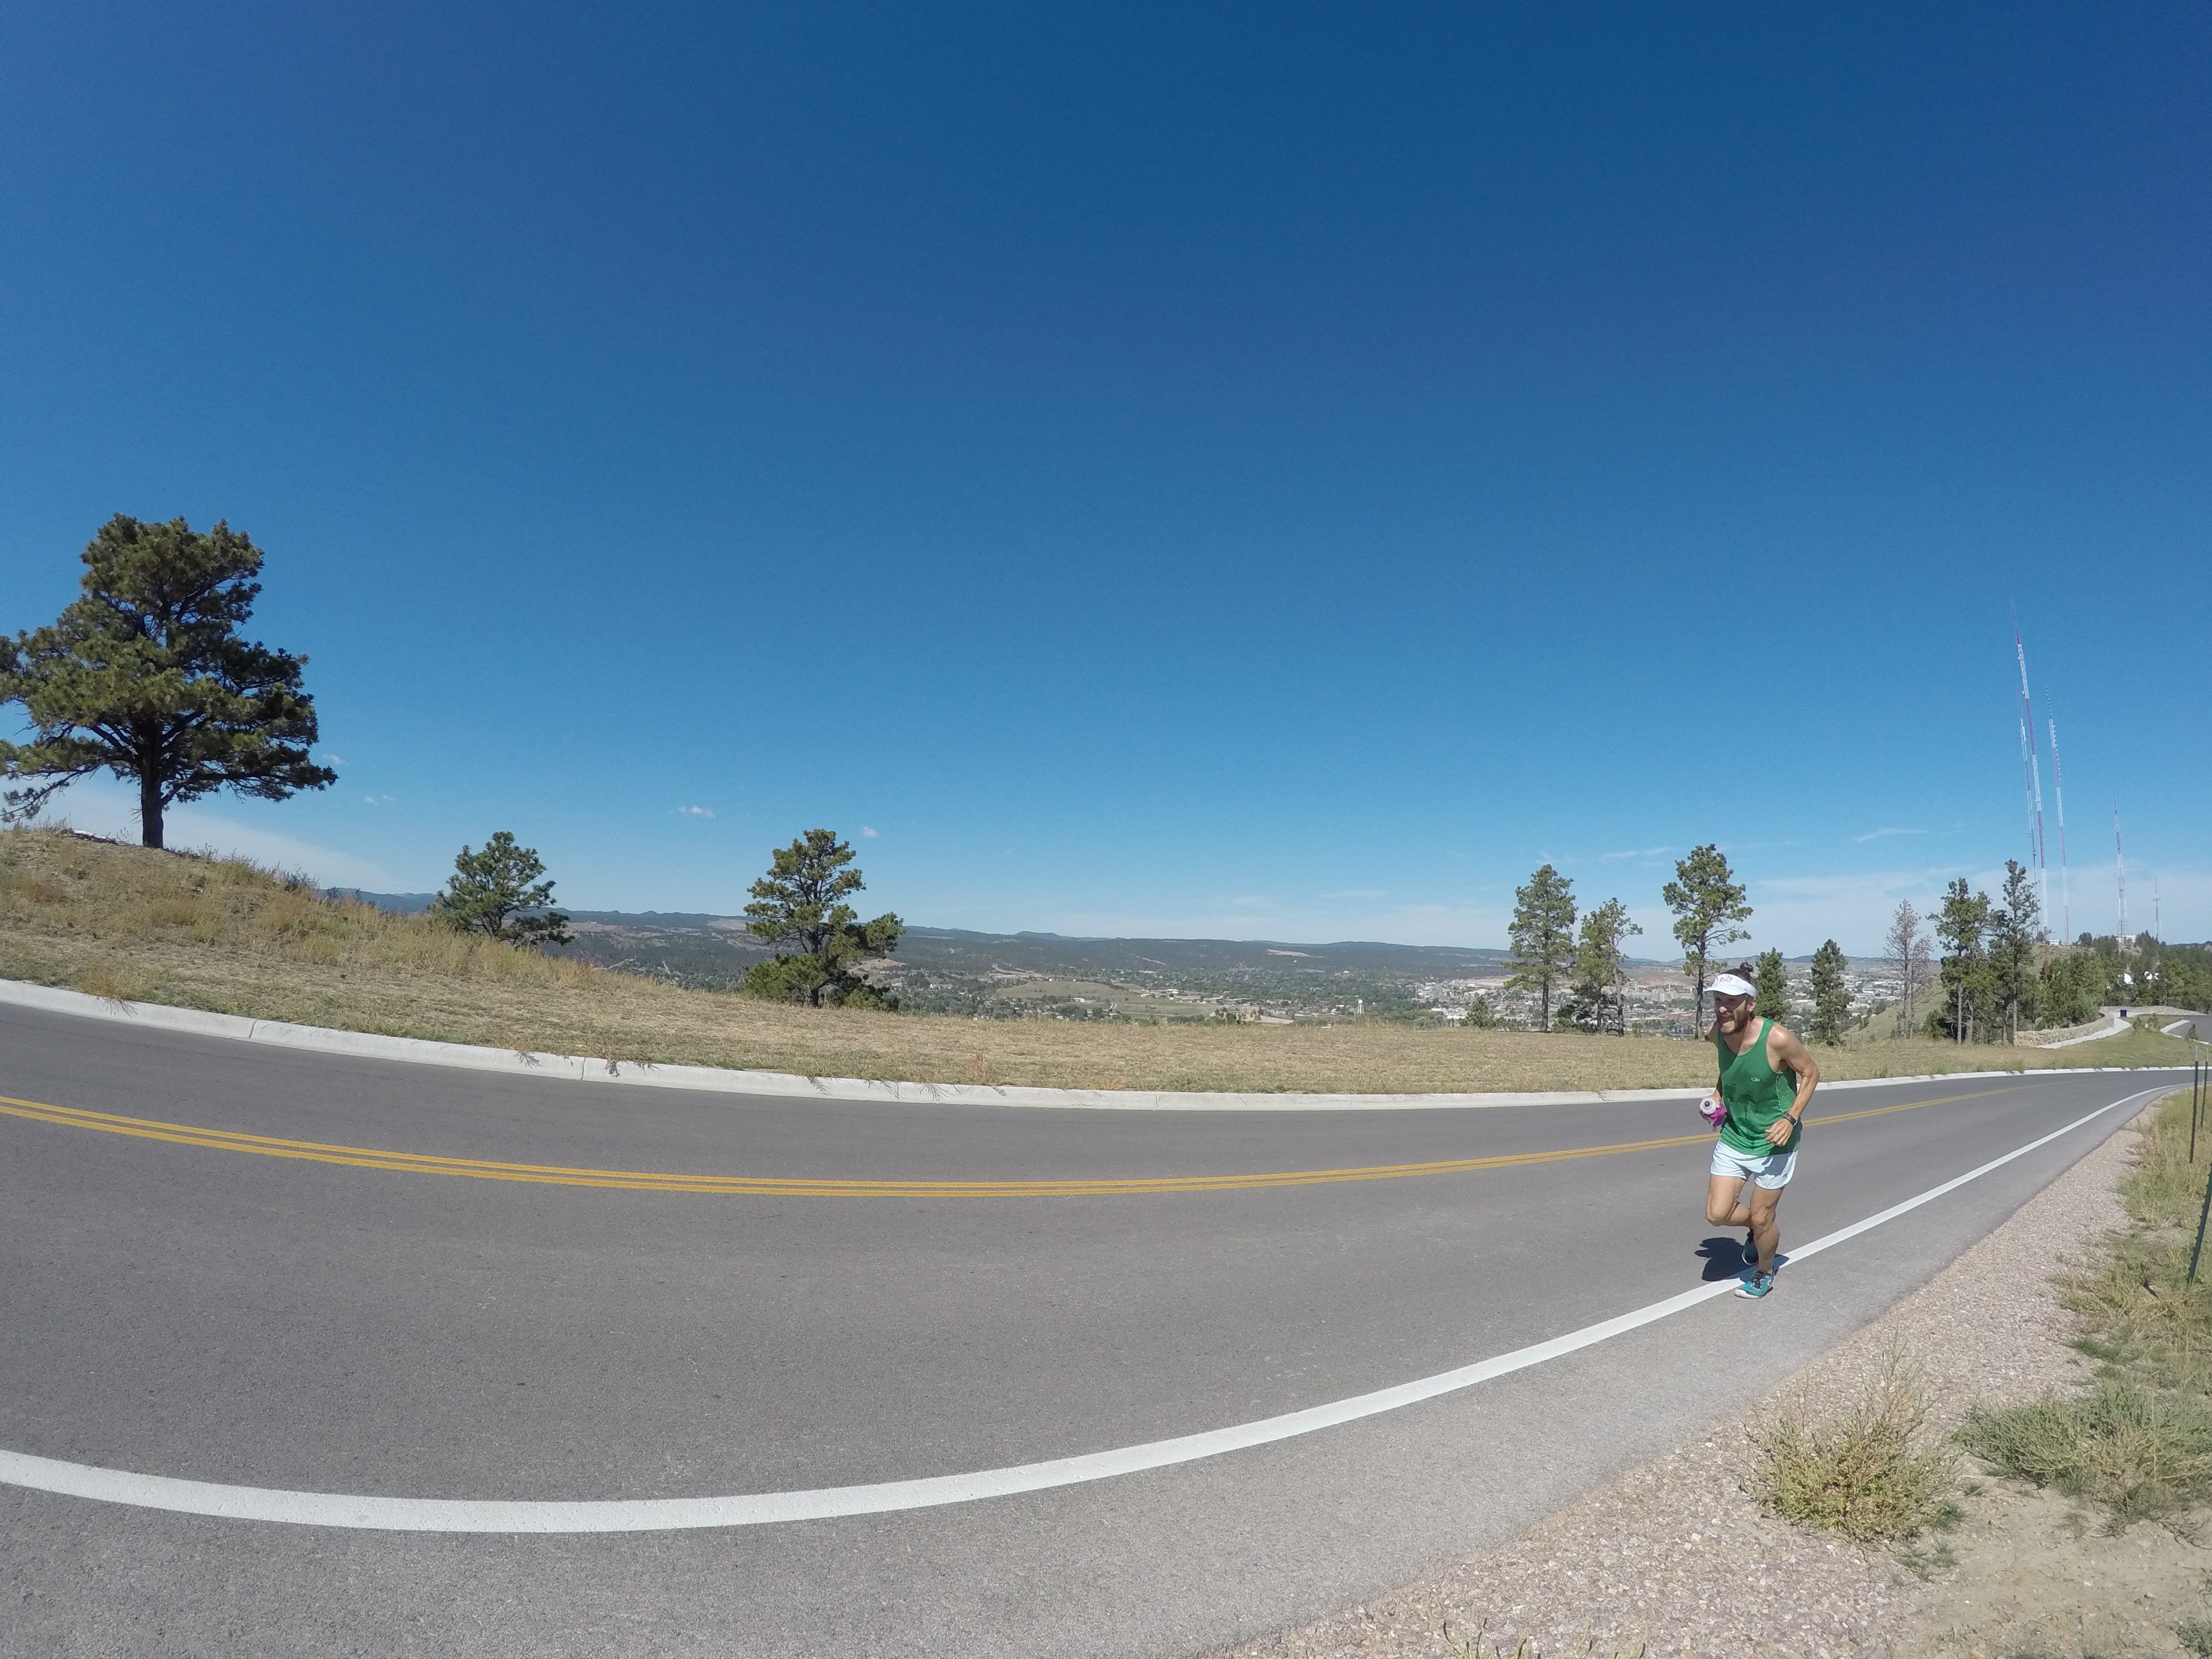
mountain, road, highway, asphalt, vehicle, lane, cycling, infrastructure